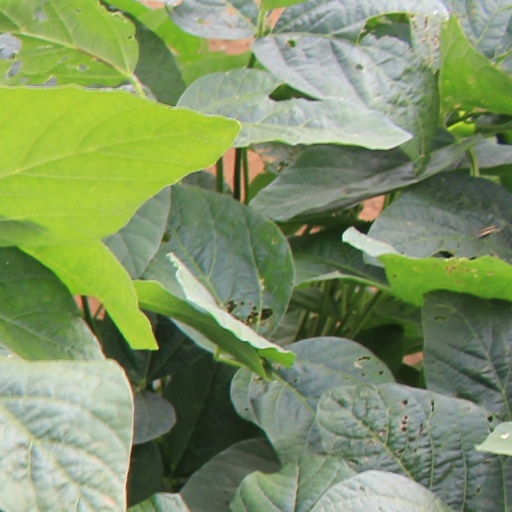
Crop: soybean